Bedhampton

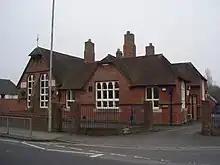
The Old School 1868–1985

The first school in Bedhampton was built on the corner of Bedhampton Road and King's Croft Lane. Miss Dust was the original mistress, serving at the school until 1876. The first page in her log book notes that she had to "reprove a boy for fighting". Scrutiny of the logbook suggests that Miss Dust was frequently visited by the squire, Mr Stone, and the rector, Rev Daubiney.